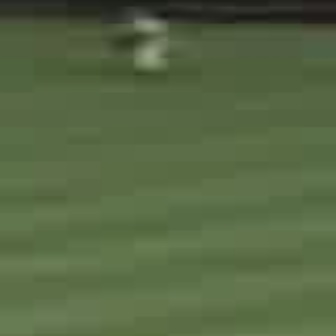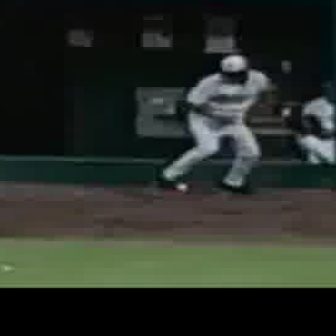
  Please identify the target specified by the bounding box [100,2,176,77] in the first image and locate it in the second image. Return the coordinates in [x_min,y_min,x_max,y_max] format.
Answer: [151,53,292,193]